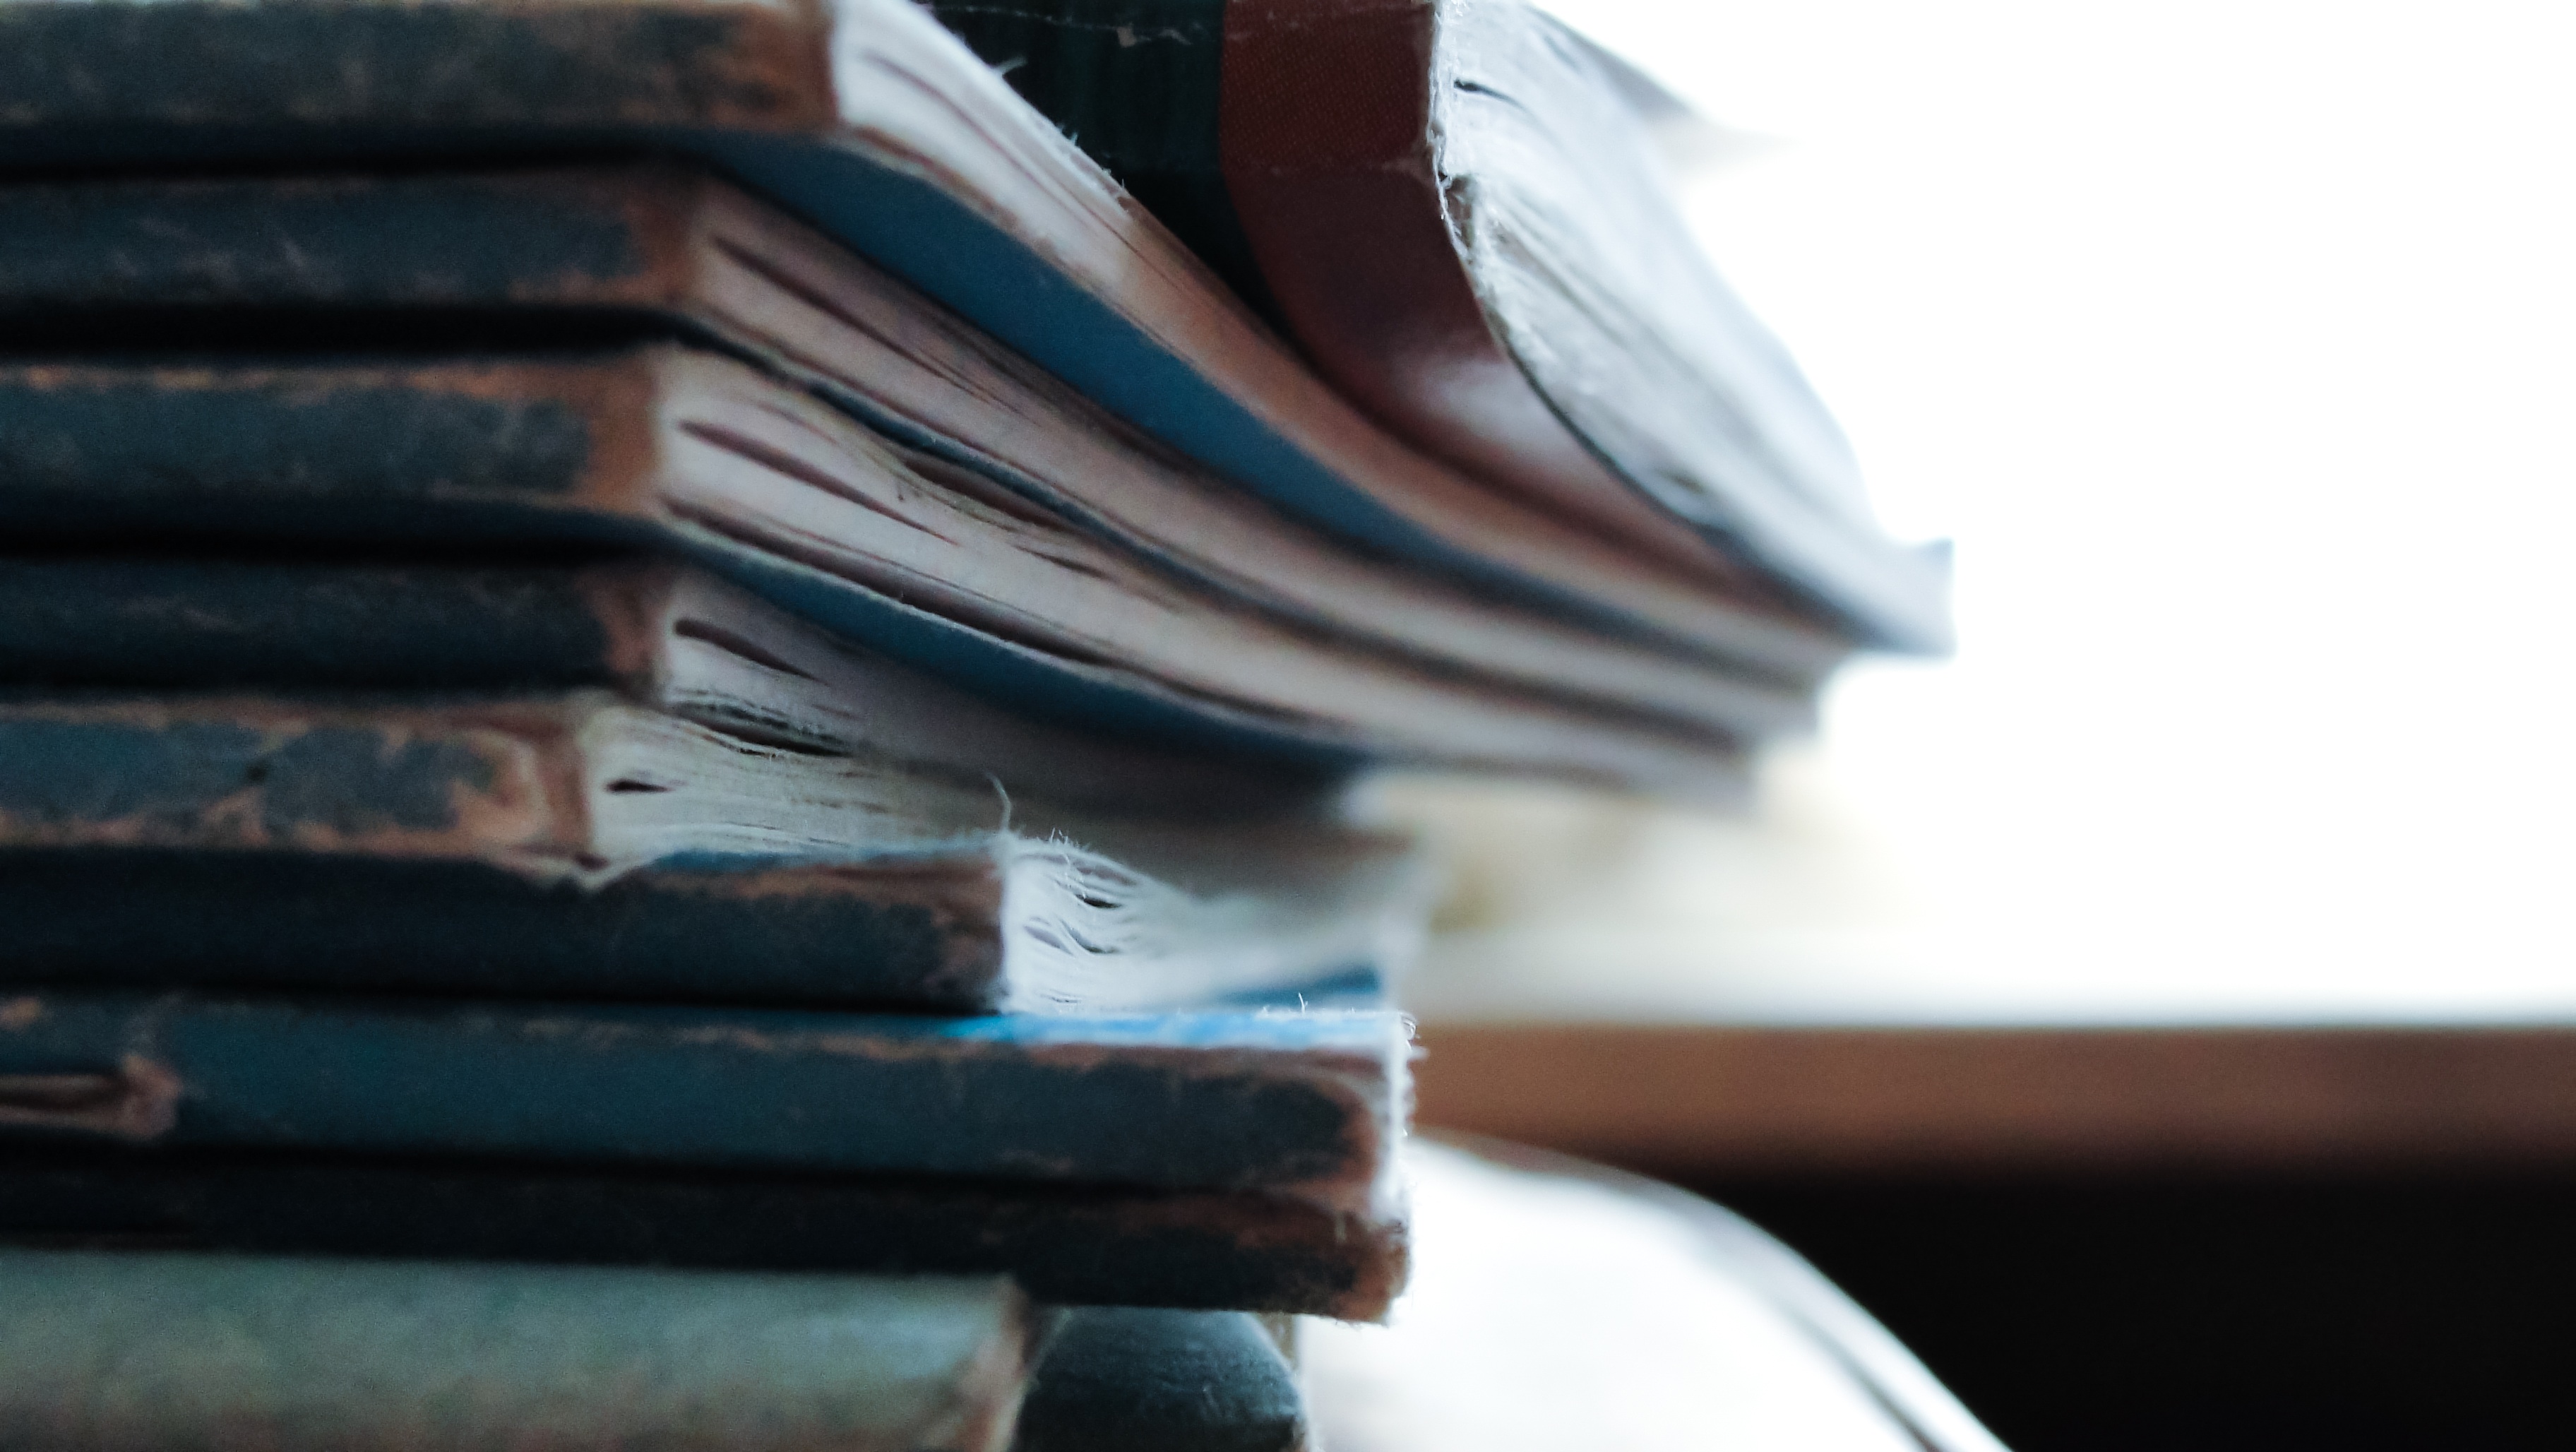
notebook, book, wood, pile, color, blue, stack, paper, material, close up